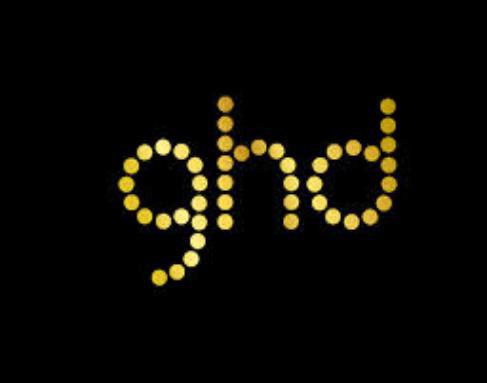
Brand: ghd
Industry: Necessities